Open Energy Modelling Initiative

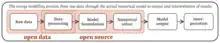
Diagram depicting an open analysis workflow prepared by Stefen Pfenninger for the first Open Energy Modelling Initiative meeting in Berlin, Germany held 1819September 2014

Issues surrounding copyright remain at the forefront with regard to open energy data. Most energy datasets are collated and published by official or semi-official sources, for example, national statistics offices, transmission system operators, and electricity market operators. The doctrine of open data requires that these datasets be available under free licenses (such as ) or be in the public domain. But most published energy datasets carry proprietary licenses, limiting their reuse in numerical and statistical models, open or otherwise. Measures to enforce market transparency have not helped because the associated information is normally licensed to preclude downstream usage. Recent transparency measures include the 2013 European energy market transparency regulation 543/2013 and a 2016 amendment to the German Energy Industry Act to establish a nation energy information platform, slated to launch on 1July 2017. Energy databases may also be protected under general database law, irrespective of the copyright status of the information they hold.